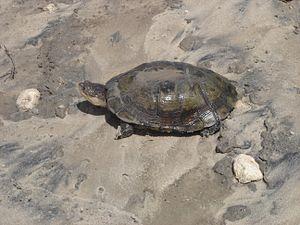
Tortue d'eau douce sortant d'une mare temporaire sue la route de Tsiombe à Beloha, sud de Madagascar (Androy)